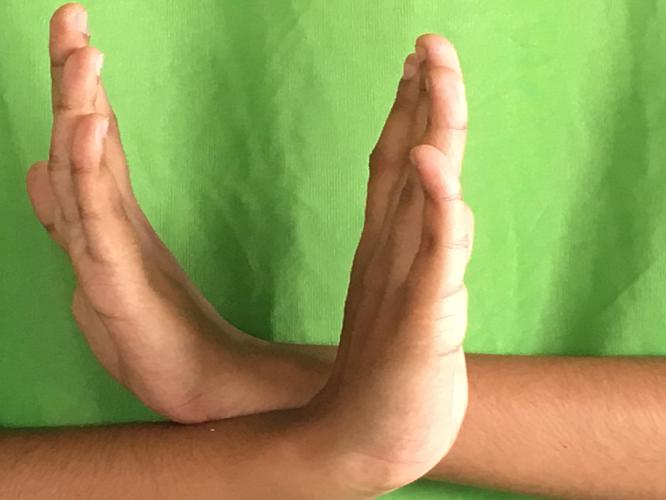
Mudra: Swastikam
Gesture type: double_hand